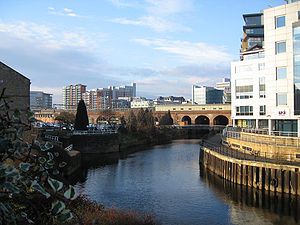
Aire
Aire i Leeds
Aire er en flod i England.